Hebei North University

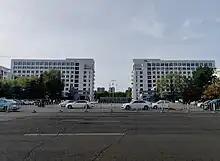
West Campus South Gate

Hebei North University (abbreviated as HBNU or HebeiNU; , "Héběi Běifāng Xuéyuàn") is a public, multi-disciplinary university located in Zhangjiakou, Hebei Province, China. It is administered by the provincial government of Hebei.